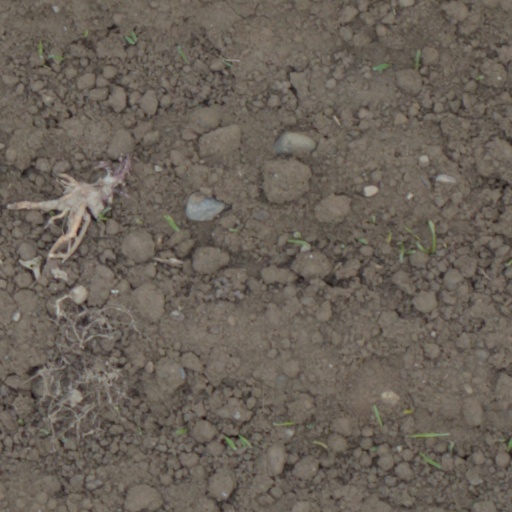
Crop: wheat